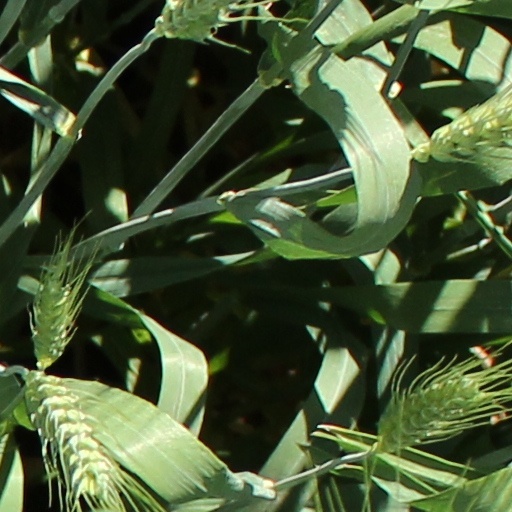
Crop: wheat